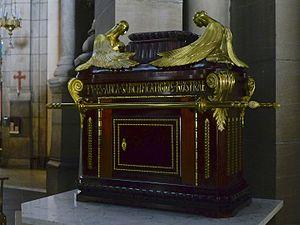
Vue latérale de la représentation de l'arche d'alliance présente au sein de la Cathédrale Saint-Charles Borromée à Saint-Etienne. On distingue sur le cliché 2 chérubins allongeant leurs ailes ainsi que l'inscription ""Tu es arca sanctificationis nostrae""."